Philip Baxter

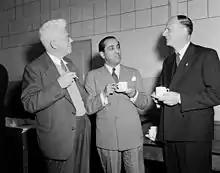
During a two-day symposium on "Atomic Power in Australia" at the New South Wales University of Technology, Sydney, which began on 31 August 1954, Professors Marcus Oliphant (left), Homi Jehangir Bhabha (centre) and Philip Baxter, meet over a cup of tea

In 1949, Baxter heard that the New South Wales University of Technology was looking for a professor of chemical engineering. He applied, and was offered the job. Baxter and his family packed their belongings and sailed to Australia on the ocean liner "Orcades", arriving in Sydney on 16 January 1950. They bought a house in Enfield, where Baxter would reside for the rest of his life. At the time the university was located in temporary accommodation on the grounds of the Sydney Technical College campus in Ultimo. Baxter became the head of a new School of Chemical Engineering that was created on his arrival, but he initially had only one full-time staff member as most of the instruction was carried out by part-time staff. Although he had no previous teaching experience, he turned out to be a good, well-organised lecturer, and he worked closely with his first postgraduate students, whose research was into fields that Baxter had been involved with in England.